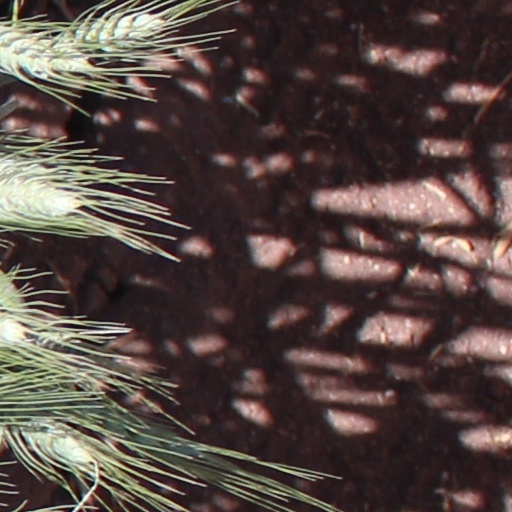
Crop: wheat